Pacific School of Religion

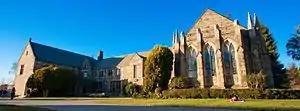
Holbrook Building at PSR

The Pacific School of Religion was founded in San Francisco, California, in 1866 as the Pacific Theological Seminary, making PSR the oldest Protestant seminary west of the Mississippi River. It moved to Oakland shortly following its foundation, and then to Berkeley in 1901, where it has remained since, at its current location since 1926.